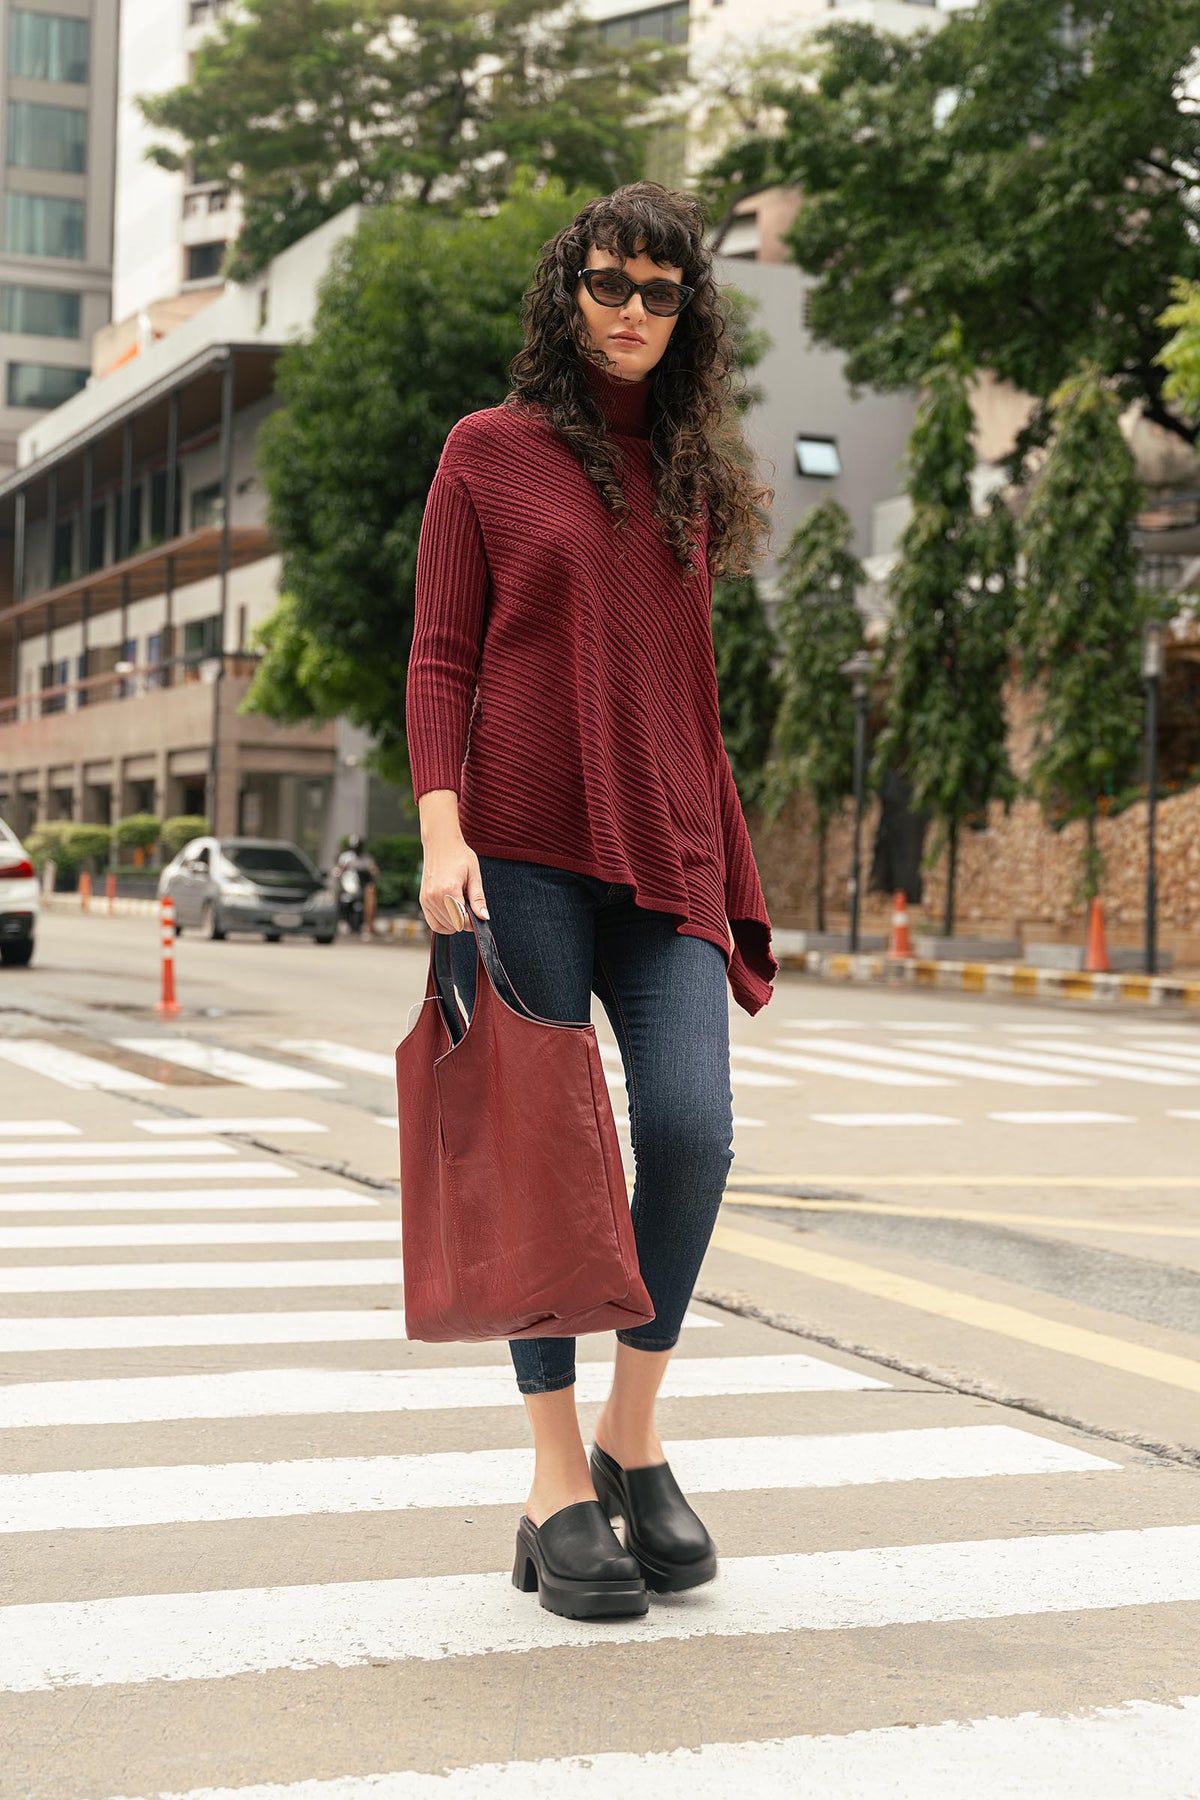
burgundy sweater top-style bag